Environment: real
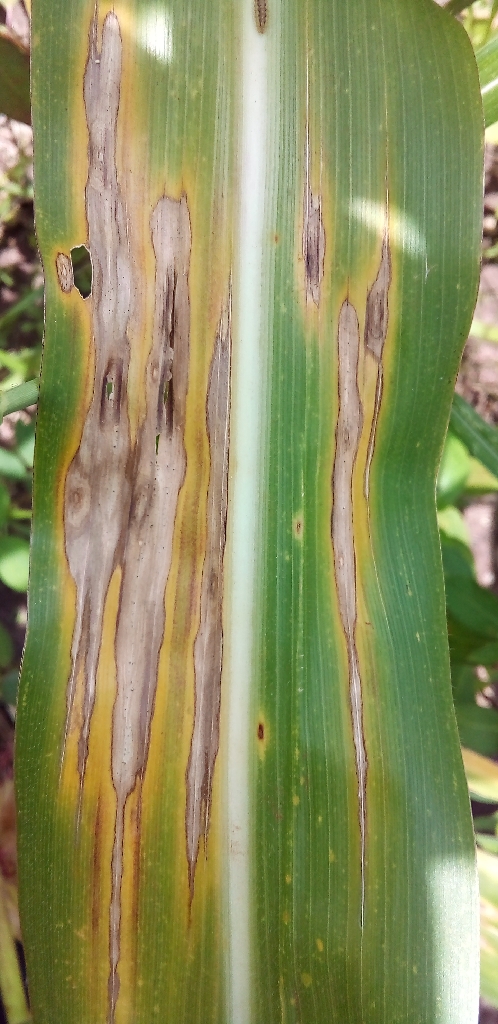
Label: northern_corn_leaf_blight